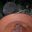
Label: porcupine